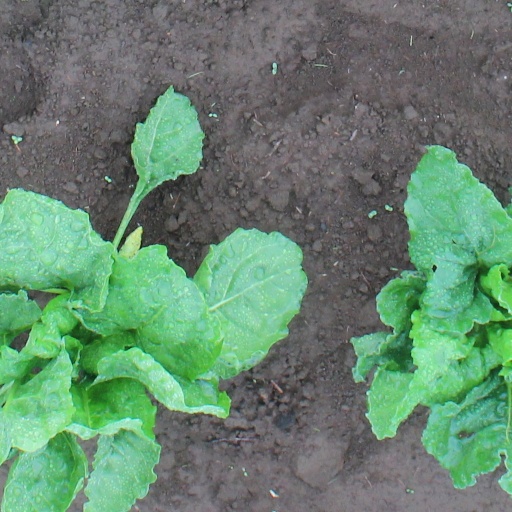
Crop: sugar beet